Walter III, Count of Brienne

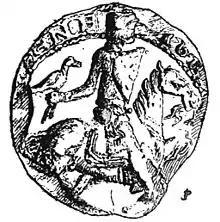
Seal of Walter III of Brienne

Walter III of Brienne (died June 1205) was a nobleman from northern France. Becoming Count of Brienne in 1191, Walter married the Sicilian princess Elvira and took an army to southern Italy to claim her inheritance. He became Prince of Taranto in her right in 1201 but died fighting before he could establish himself as King of Sicily.